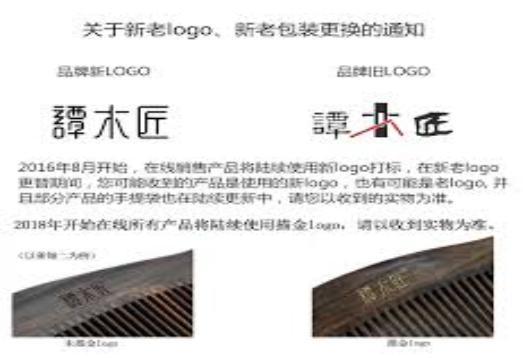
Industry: Necessities